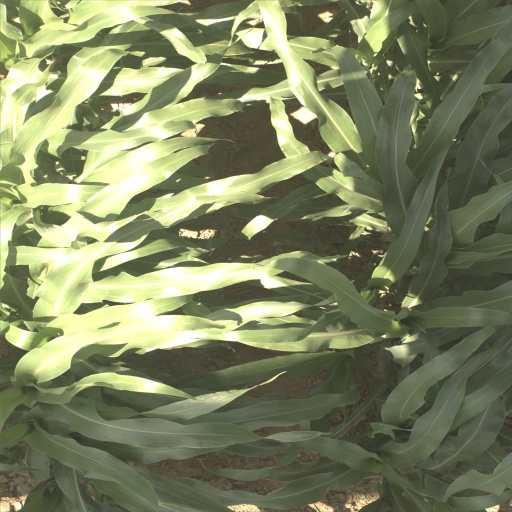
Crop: sorghum